Tapsell Foreland

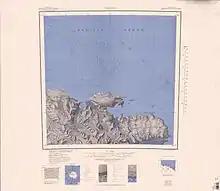
Tapsell Foreland east of center on coast

Tapsell Foreland extends eastward into the Pacific Ocean to the south of Yule Bay and the Lyall Islands, and to the north of Barnett Glacier, which empties into Smith Inlet.